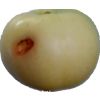
Label: Apple 6